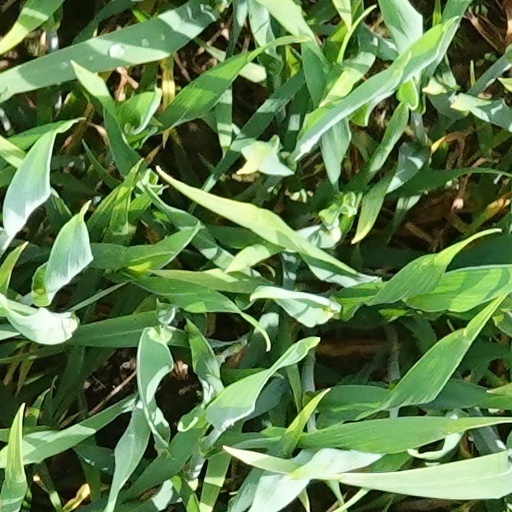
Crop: wheat